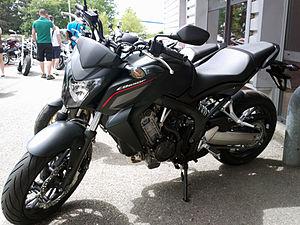
Une Honda CB 650 F 2014